Quaid-e-Azam Trophy

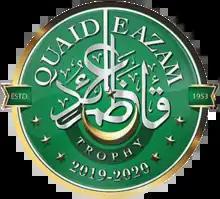
Tournament logo

The Quaid-e-Azam Trophy is a domestic first-class cricket competition in Pakistan. With few exceptions, it has been staged annually since it was first played during the 1953–54 season. Domestic cricket in Pakistan has undergone many reorganisations, with the number of teams and matches in the Quaid-e-Azam Trophy changing regularly. It has been variously contested by associations or departments, or a combination of the two. Since 2019 it has been contested by regional teams only.